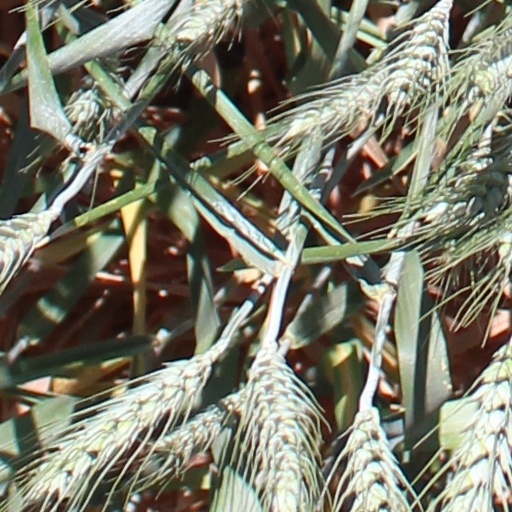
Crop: wheat